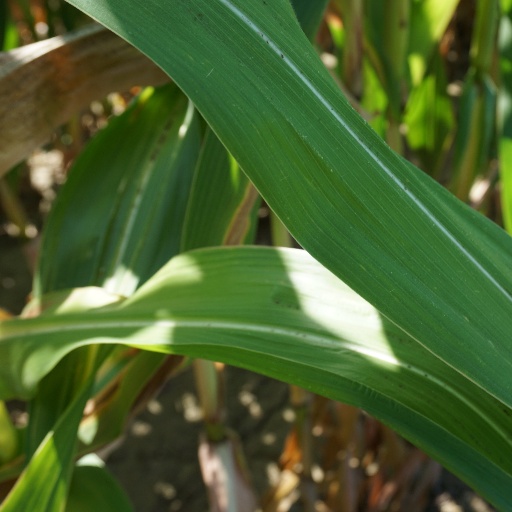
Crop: maize; corn